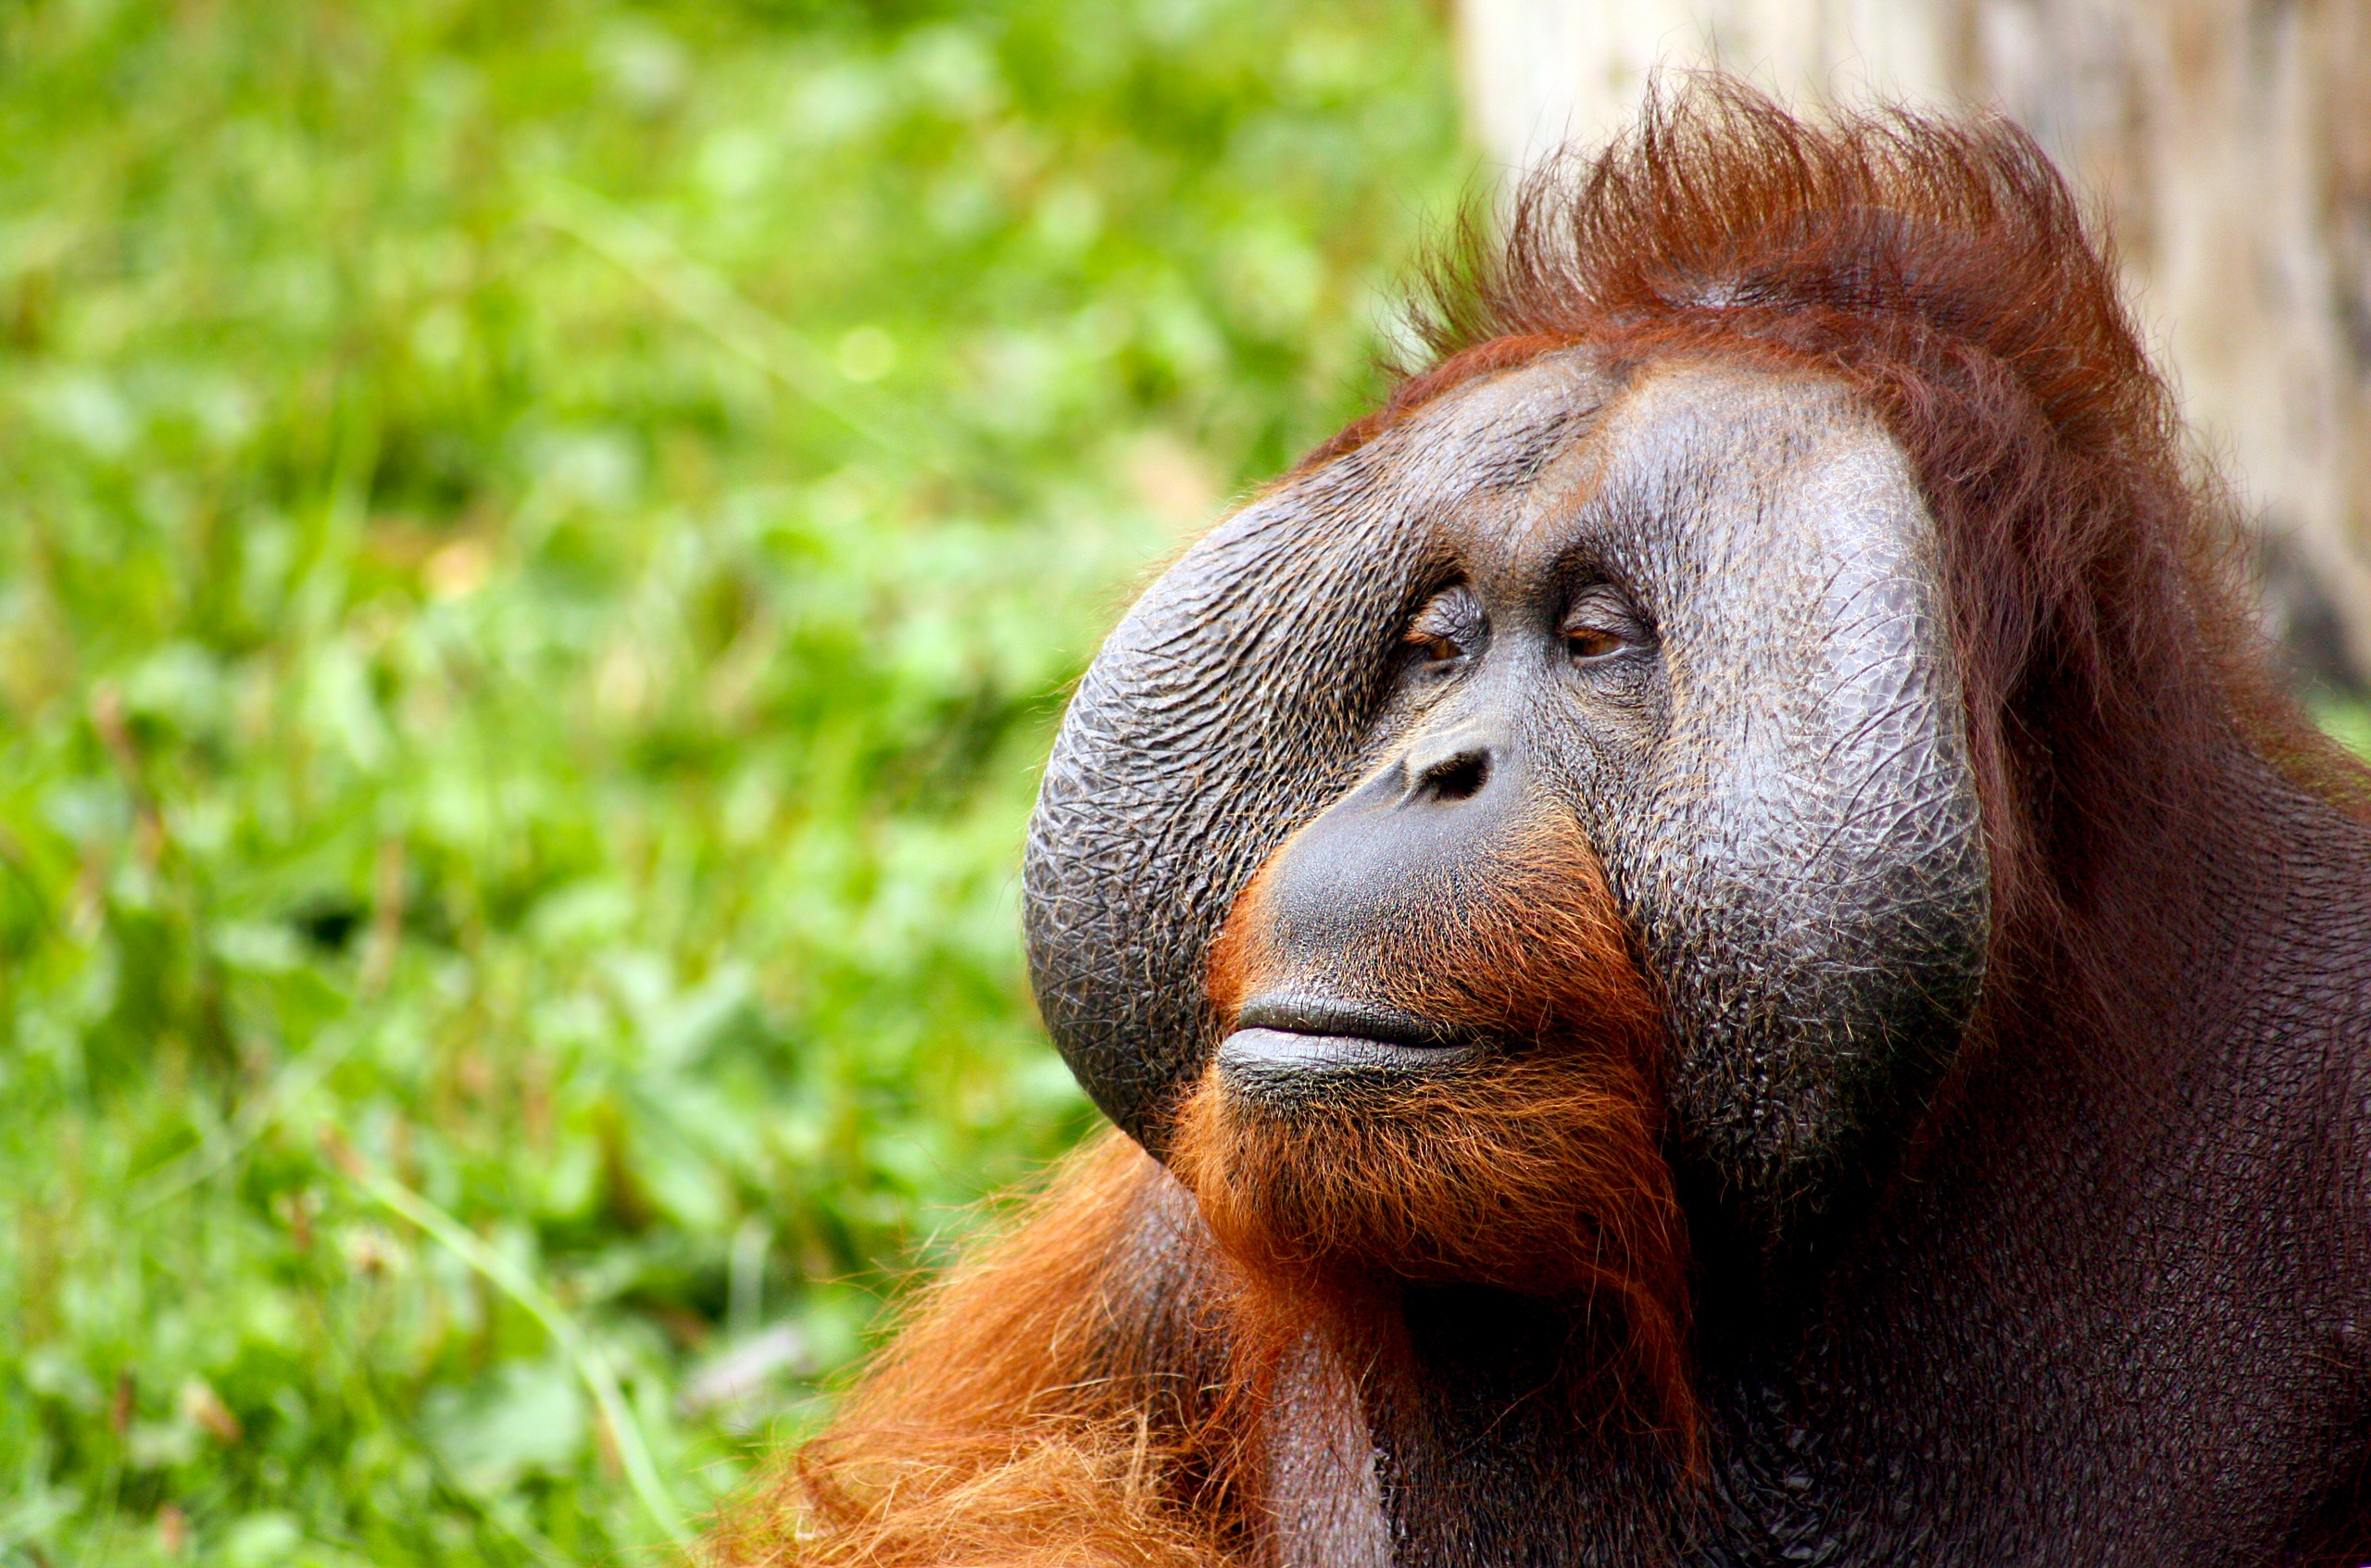
animal, wildlife, wild, zoo, jungle, calm, mammal, monkey, fauna, primate, close up, trees, face, nose, ape, orangutan, hairy, vertebrate, western gorilla, great ape